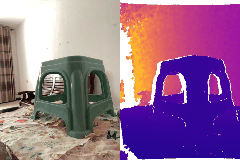
Label: chair